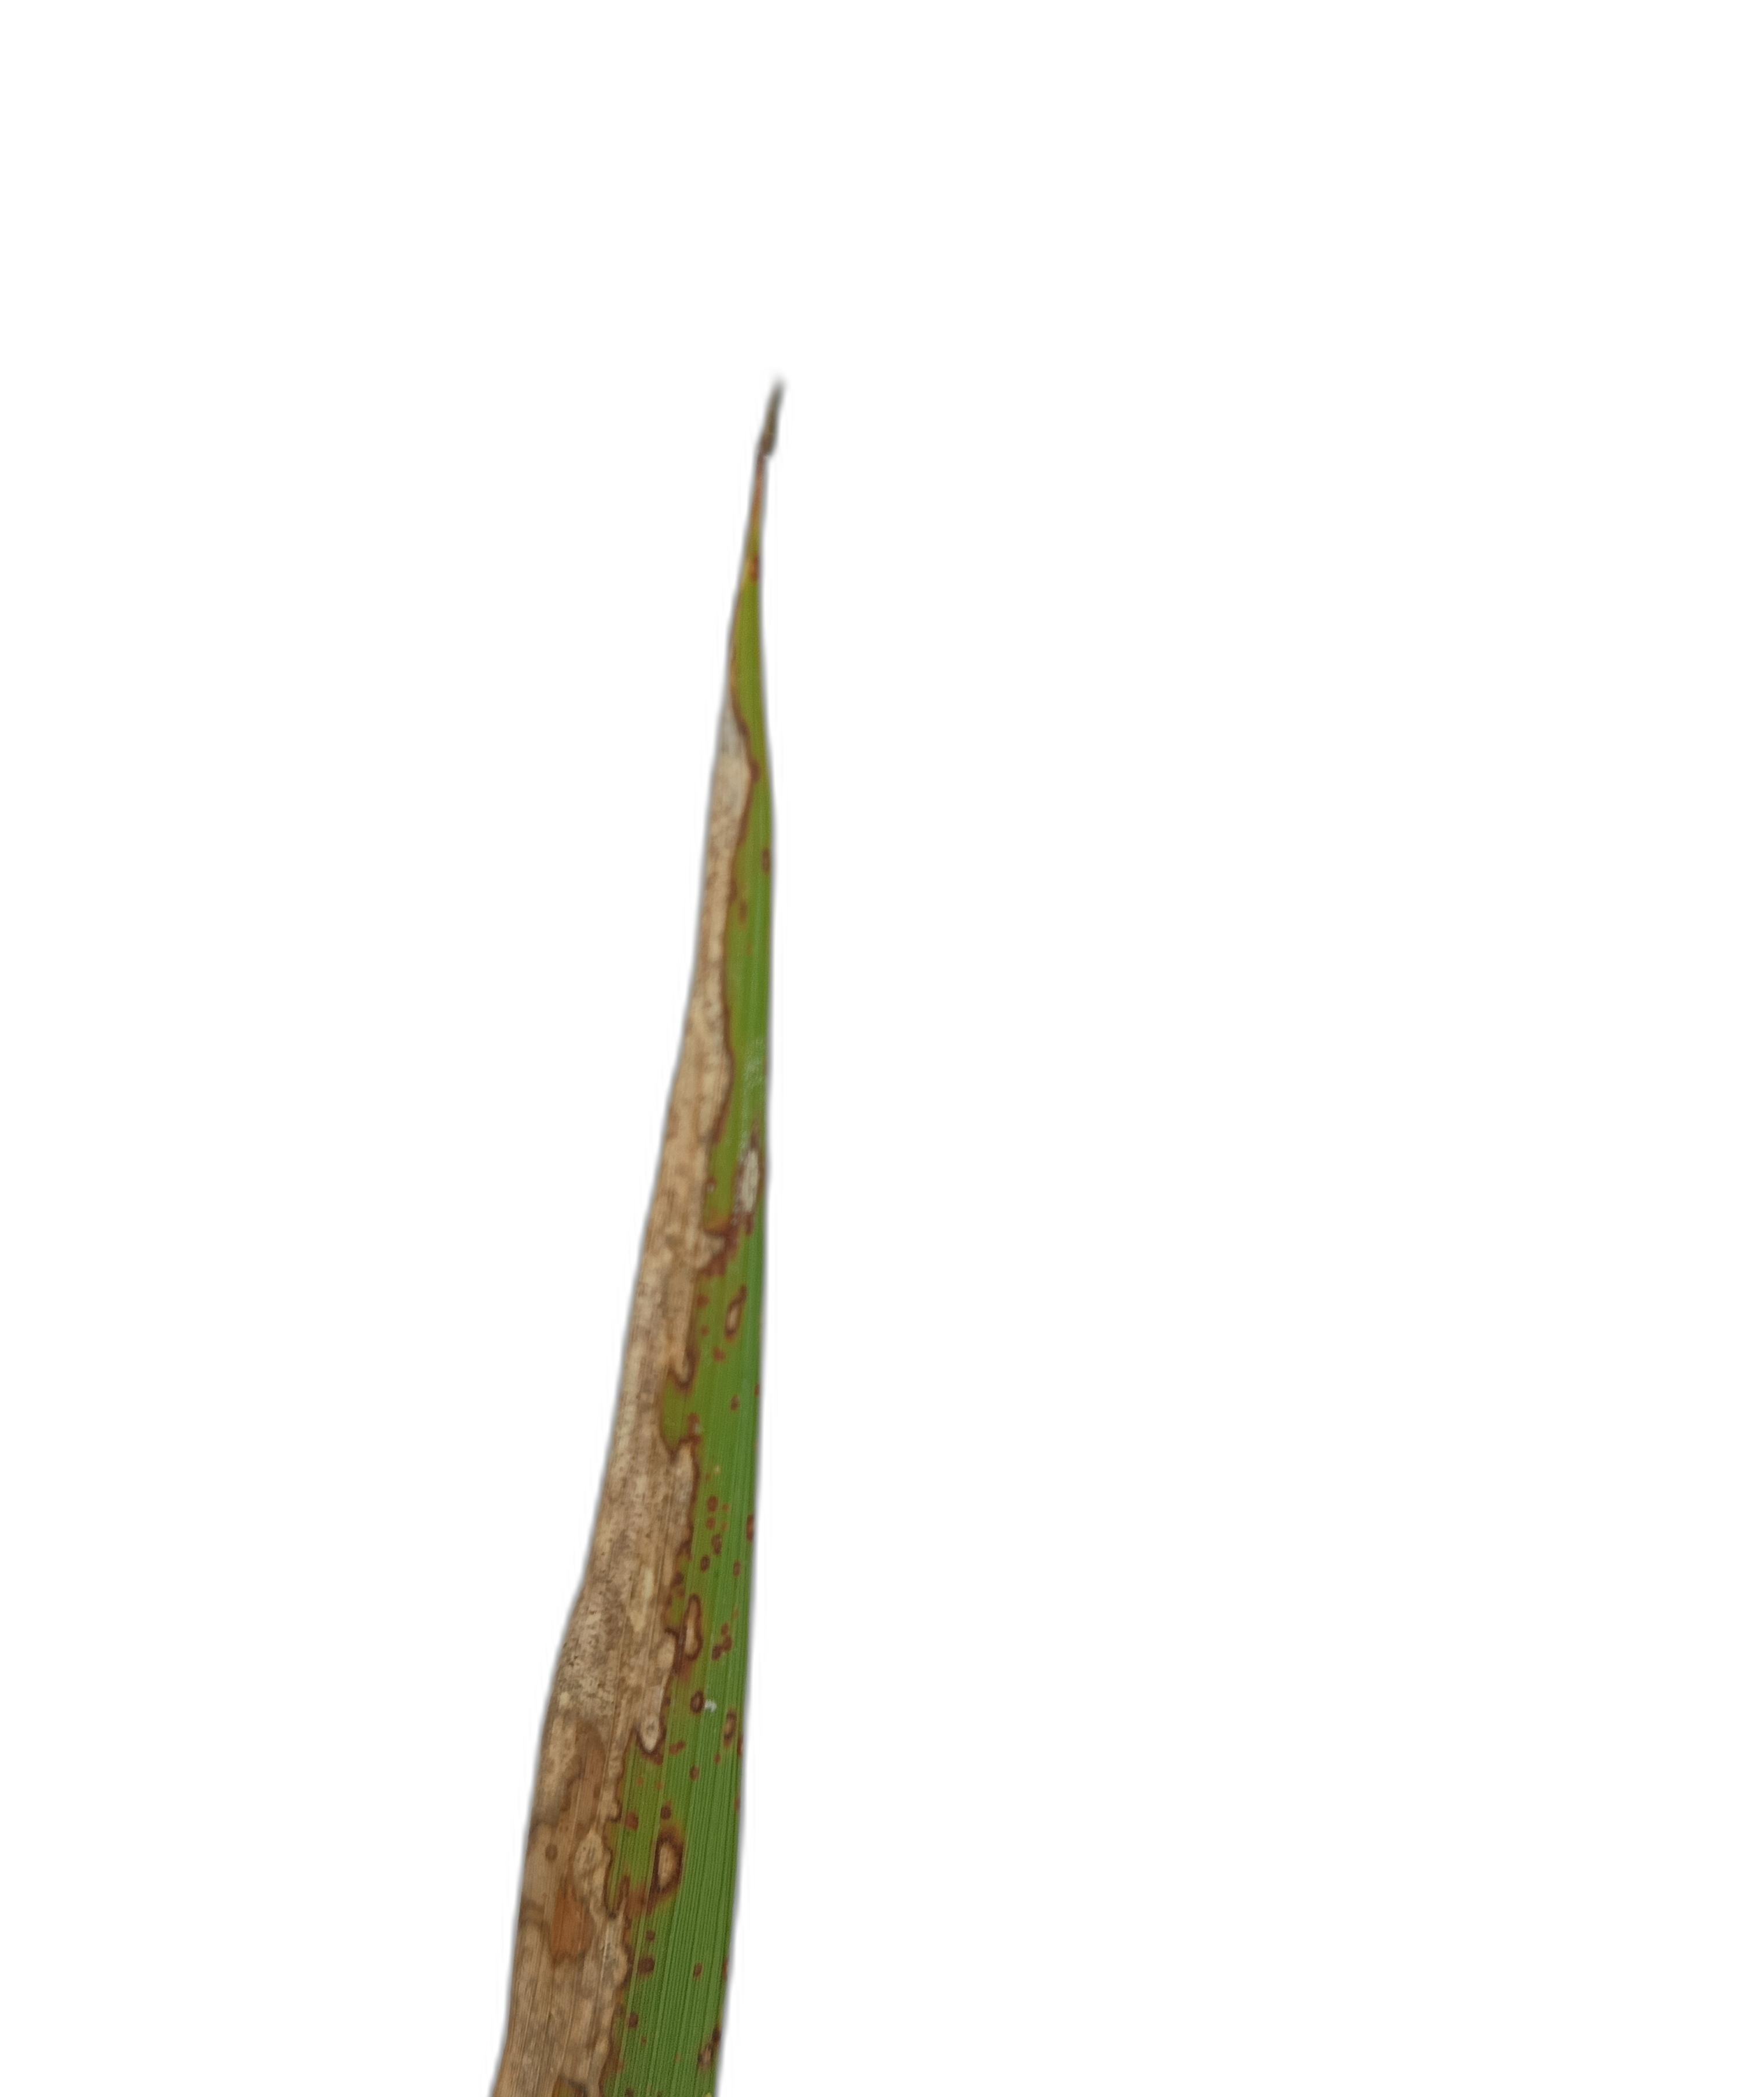
Label: Leaf Scald